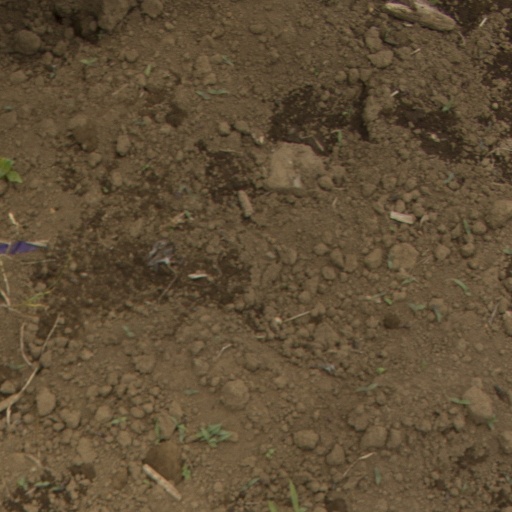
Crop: Jerusalem artichoke